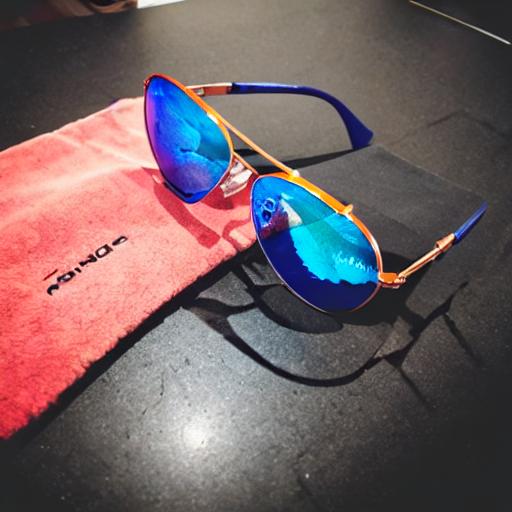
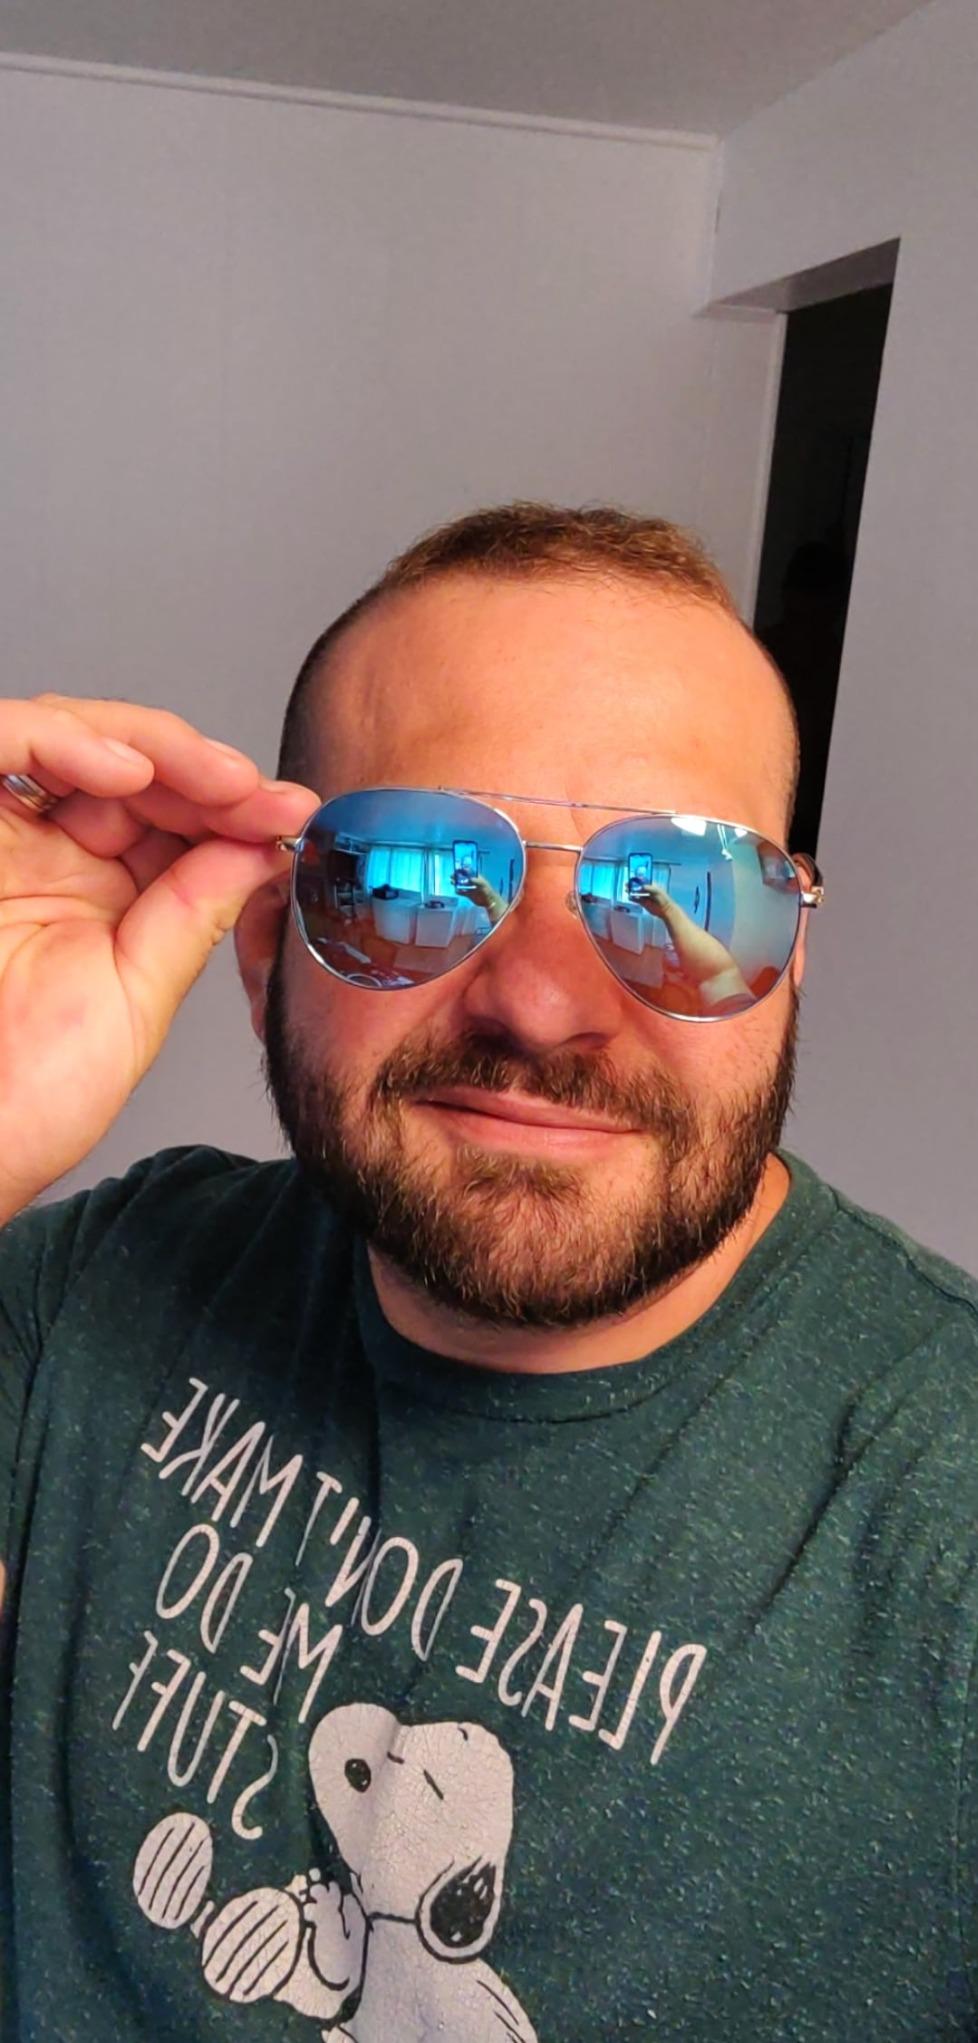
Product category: accessories_sunglasses
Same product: no